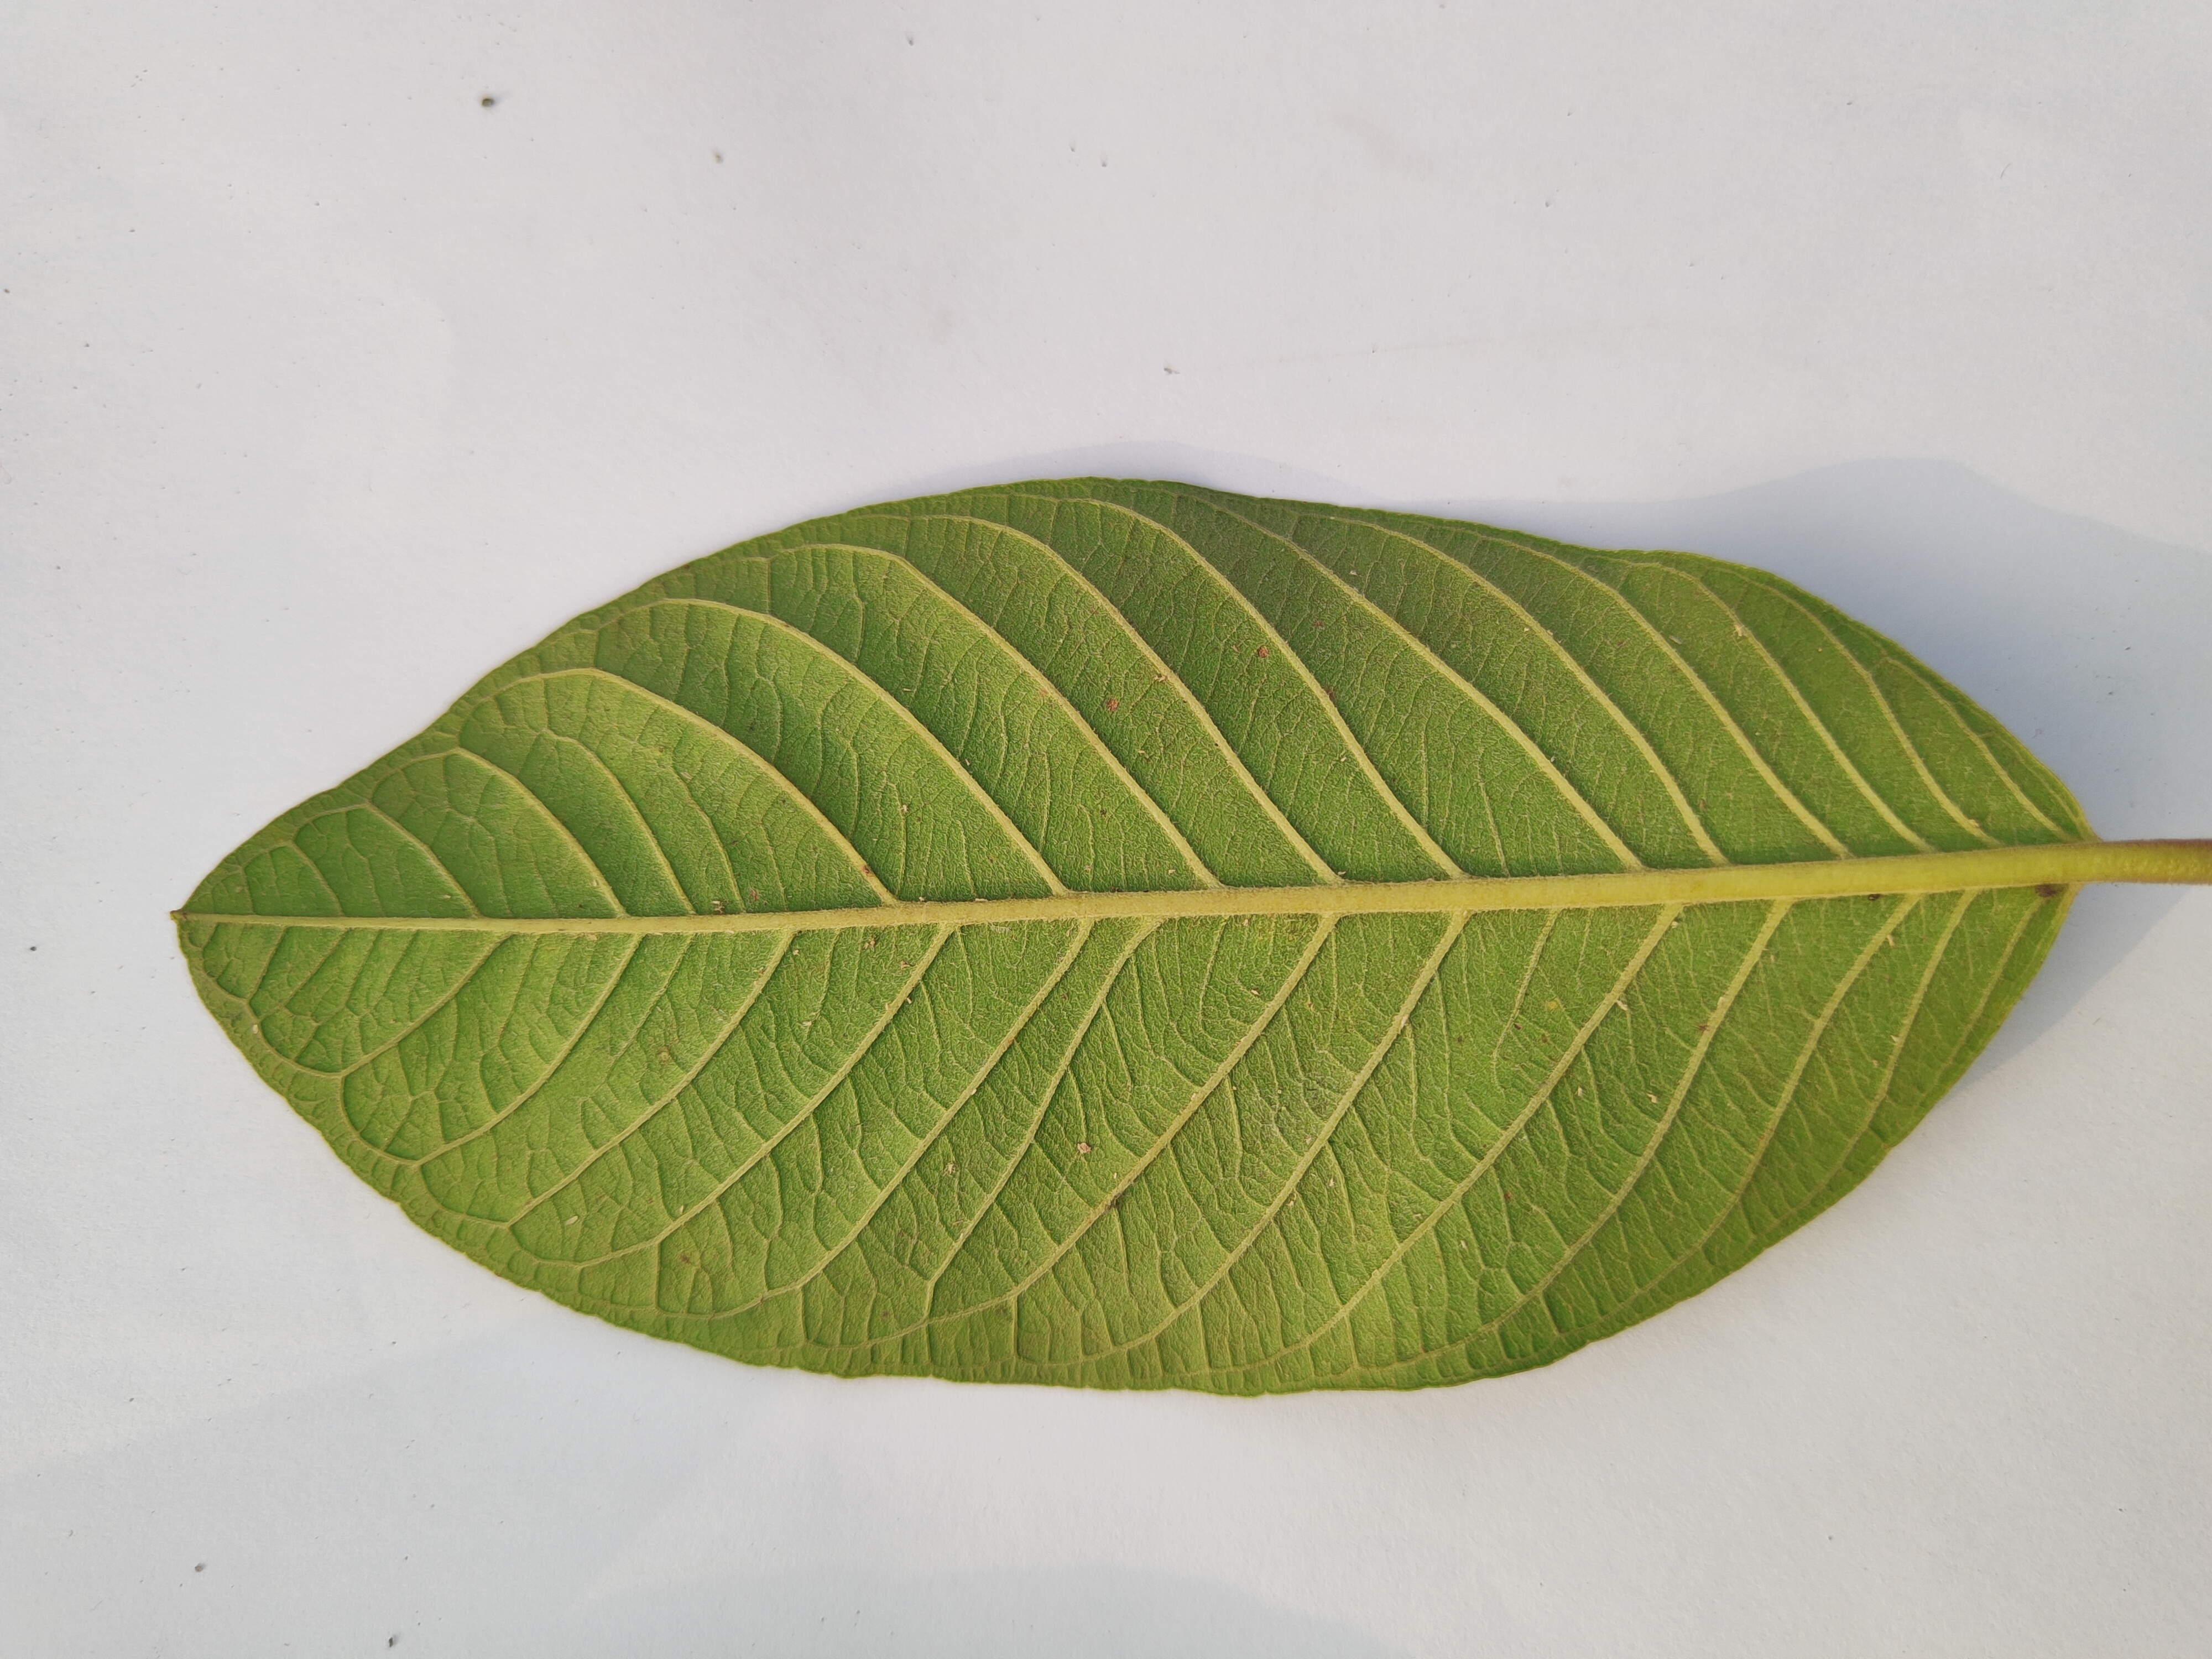
Leaf variety: Guava